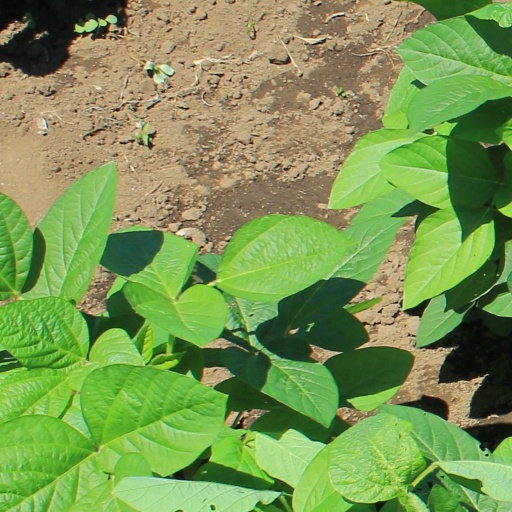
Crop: soybean